Hume Lake

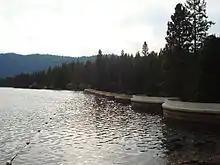
Dam impounding the waters of Hume Lake, illustrating the unique multiple arch construction designed by John S. Eastwood.

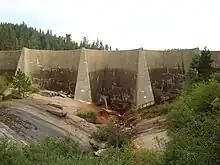
Another view of Hume Lake dam, displaying its reinforced concrete -span arches resting on inclined vertical buttresses. The Hume-Bennett mill once stood at this location beside the dam, directly in front of where this photograph was taken.

The Hume-Bennett Lumber Company was formed in 1905 when Thomas Hume and Ira B. Bennett purchased the Sanger Lumber Company. Little uncut lumber remained in the vicinity of the mill in the Converse Basin so a new location was sought closer to uncut stands of timber. This meant that the company would have to move deeper into the mountains. Tenmile Creek was the next tributary of the Kings River, east of Converse Basin. The creek flowed through an area known as Long Meadow. This location was promising for the company because it could be converted into a reservoir that would serve two functions for the company. First, it would provide storage for logs cut from surrounding virgin groves. From this body of water, floating logs could be drawn into an adjacent mill to be cut. Second, the rough cut lumber could then be transported out of the mountains in a flume filled with water from the reservoir.